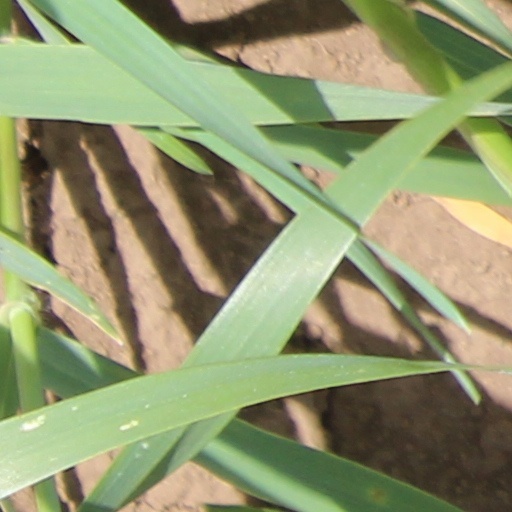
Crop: wheat